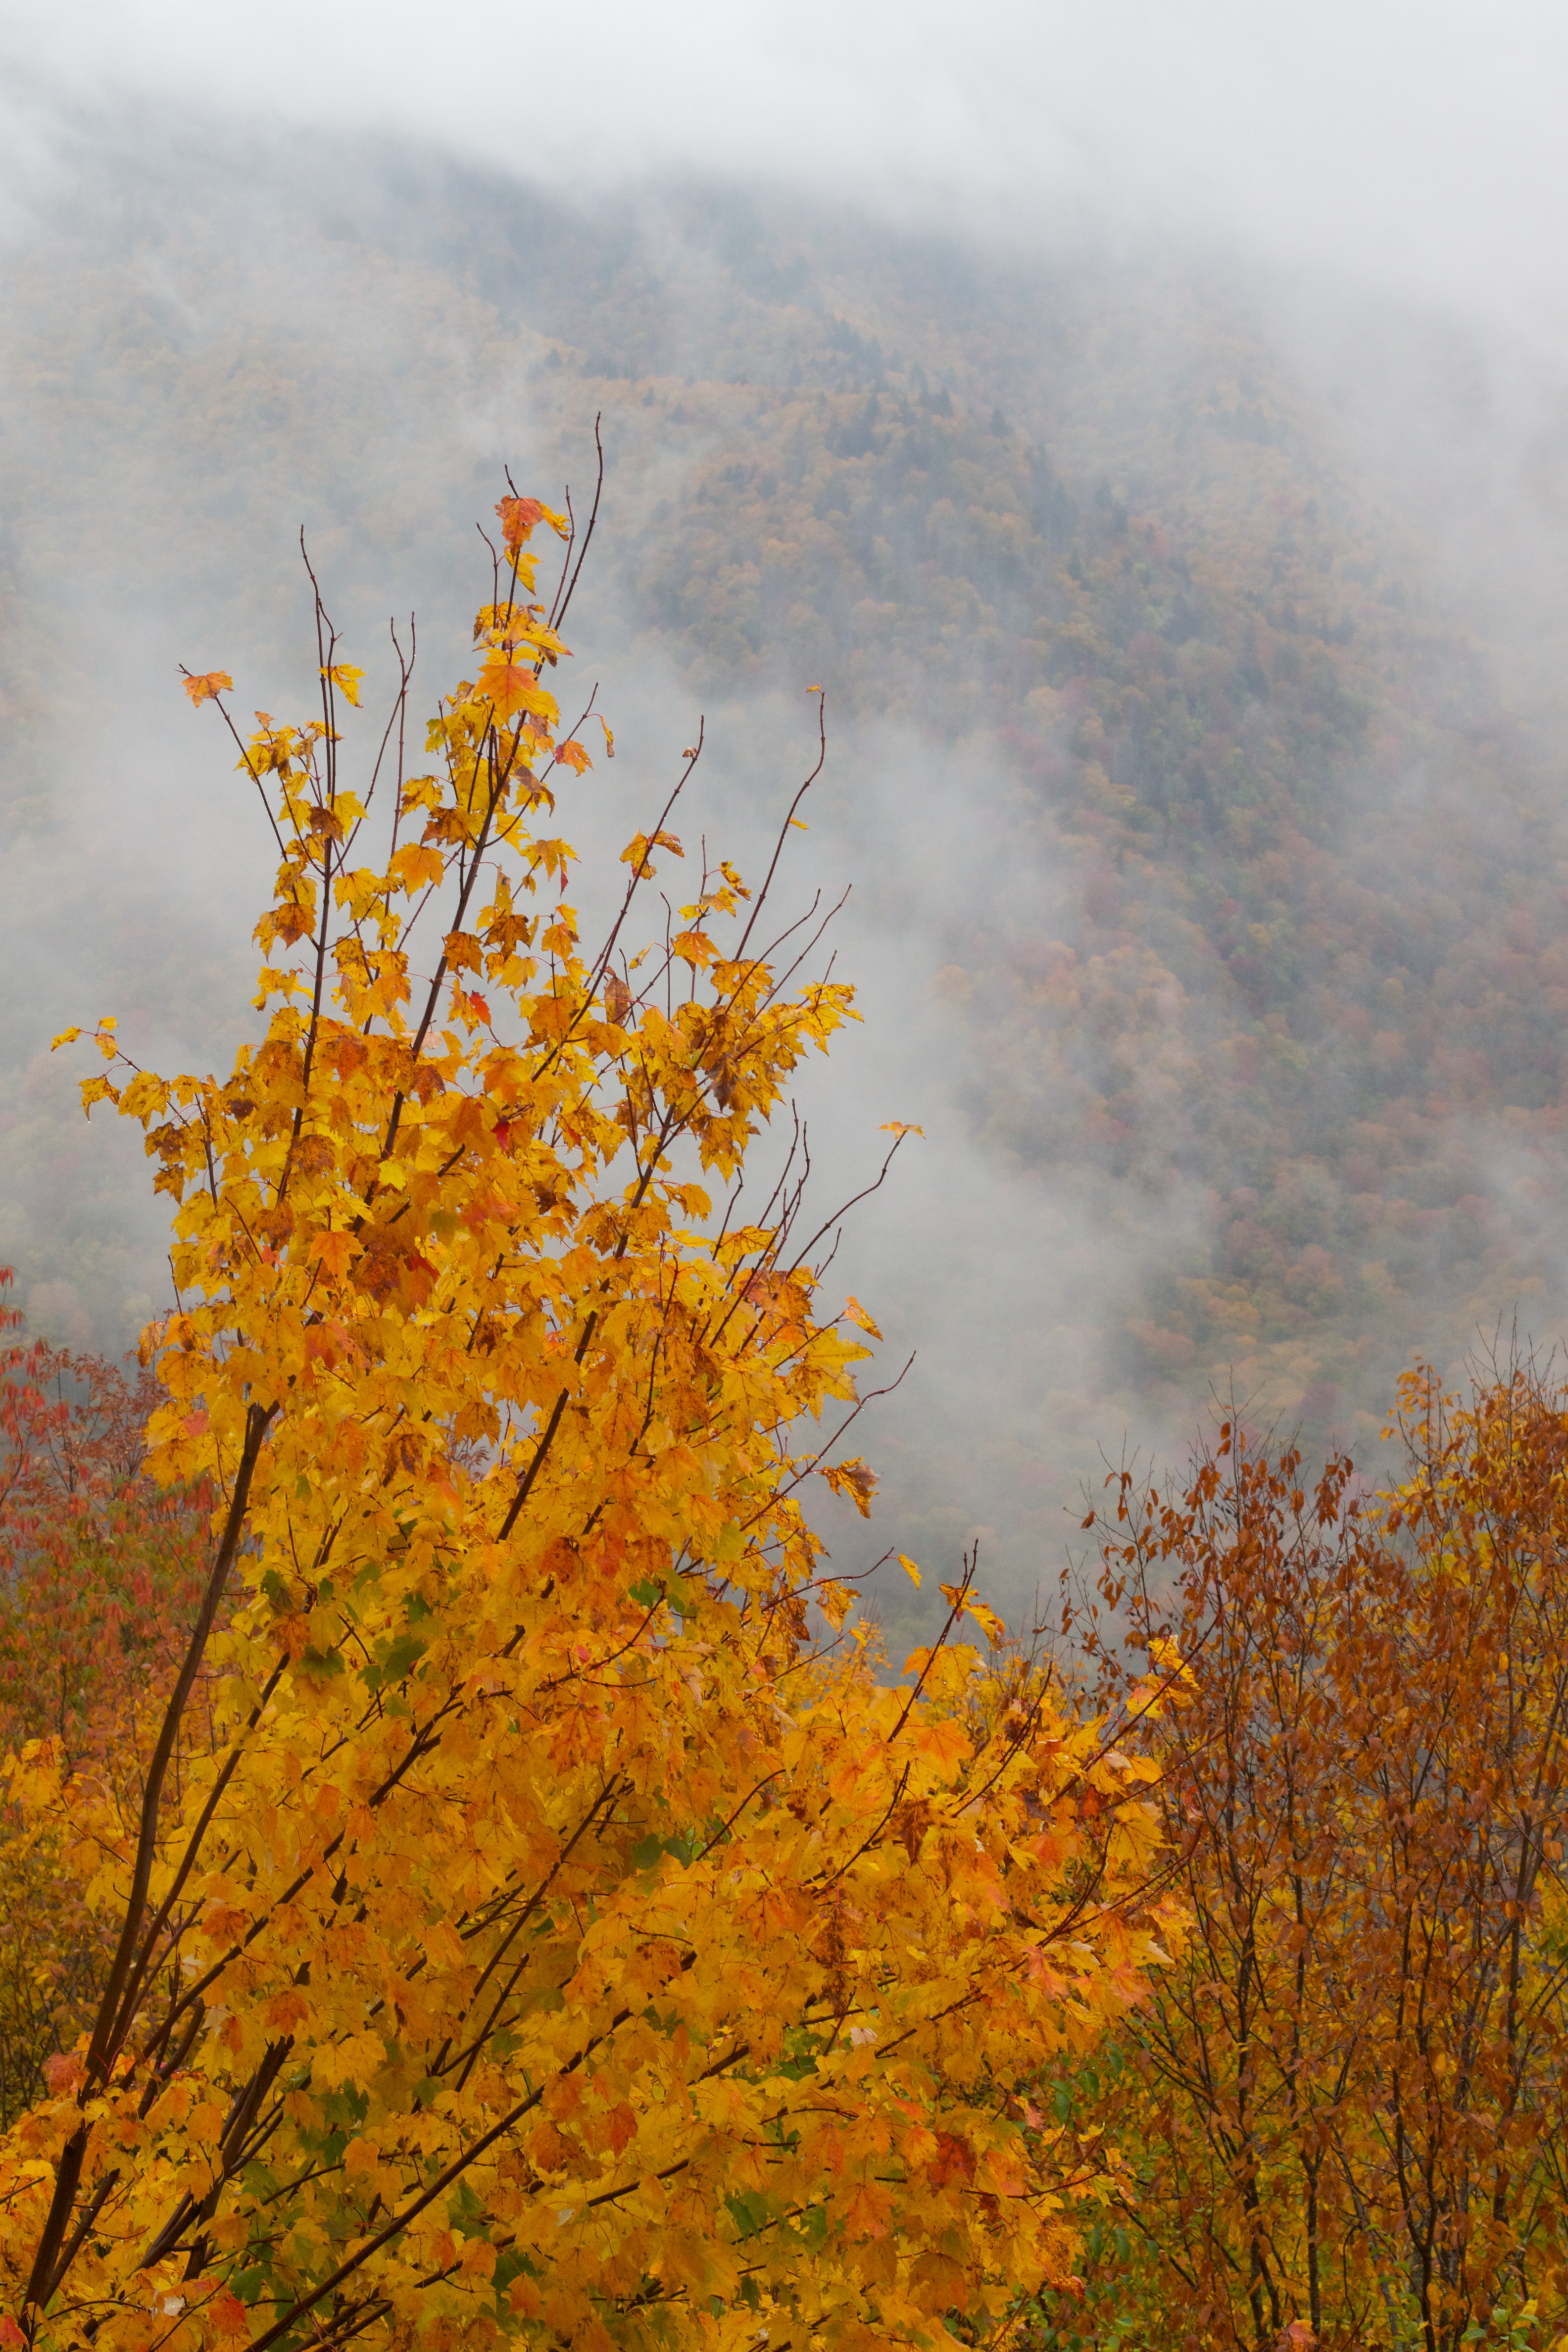
tree, nature, forest, branch, plant, prairie, sunlight, morning, leaf, flower, autumn, season, odyssey, atmospheric phenomenon, woody plant